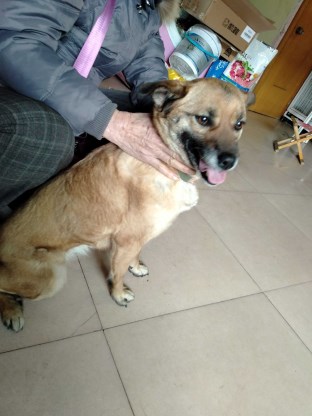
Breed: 3336-n000121-chinese_rural_dog